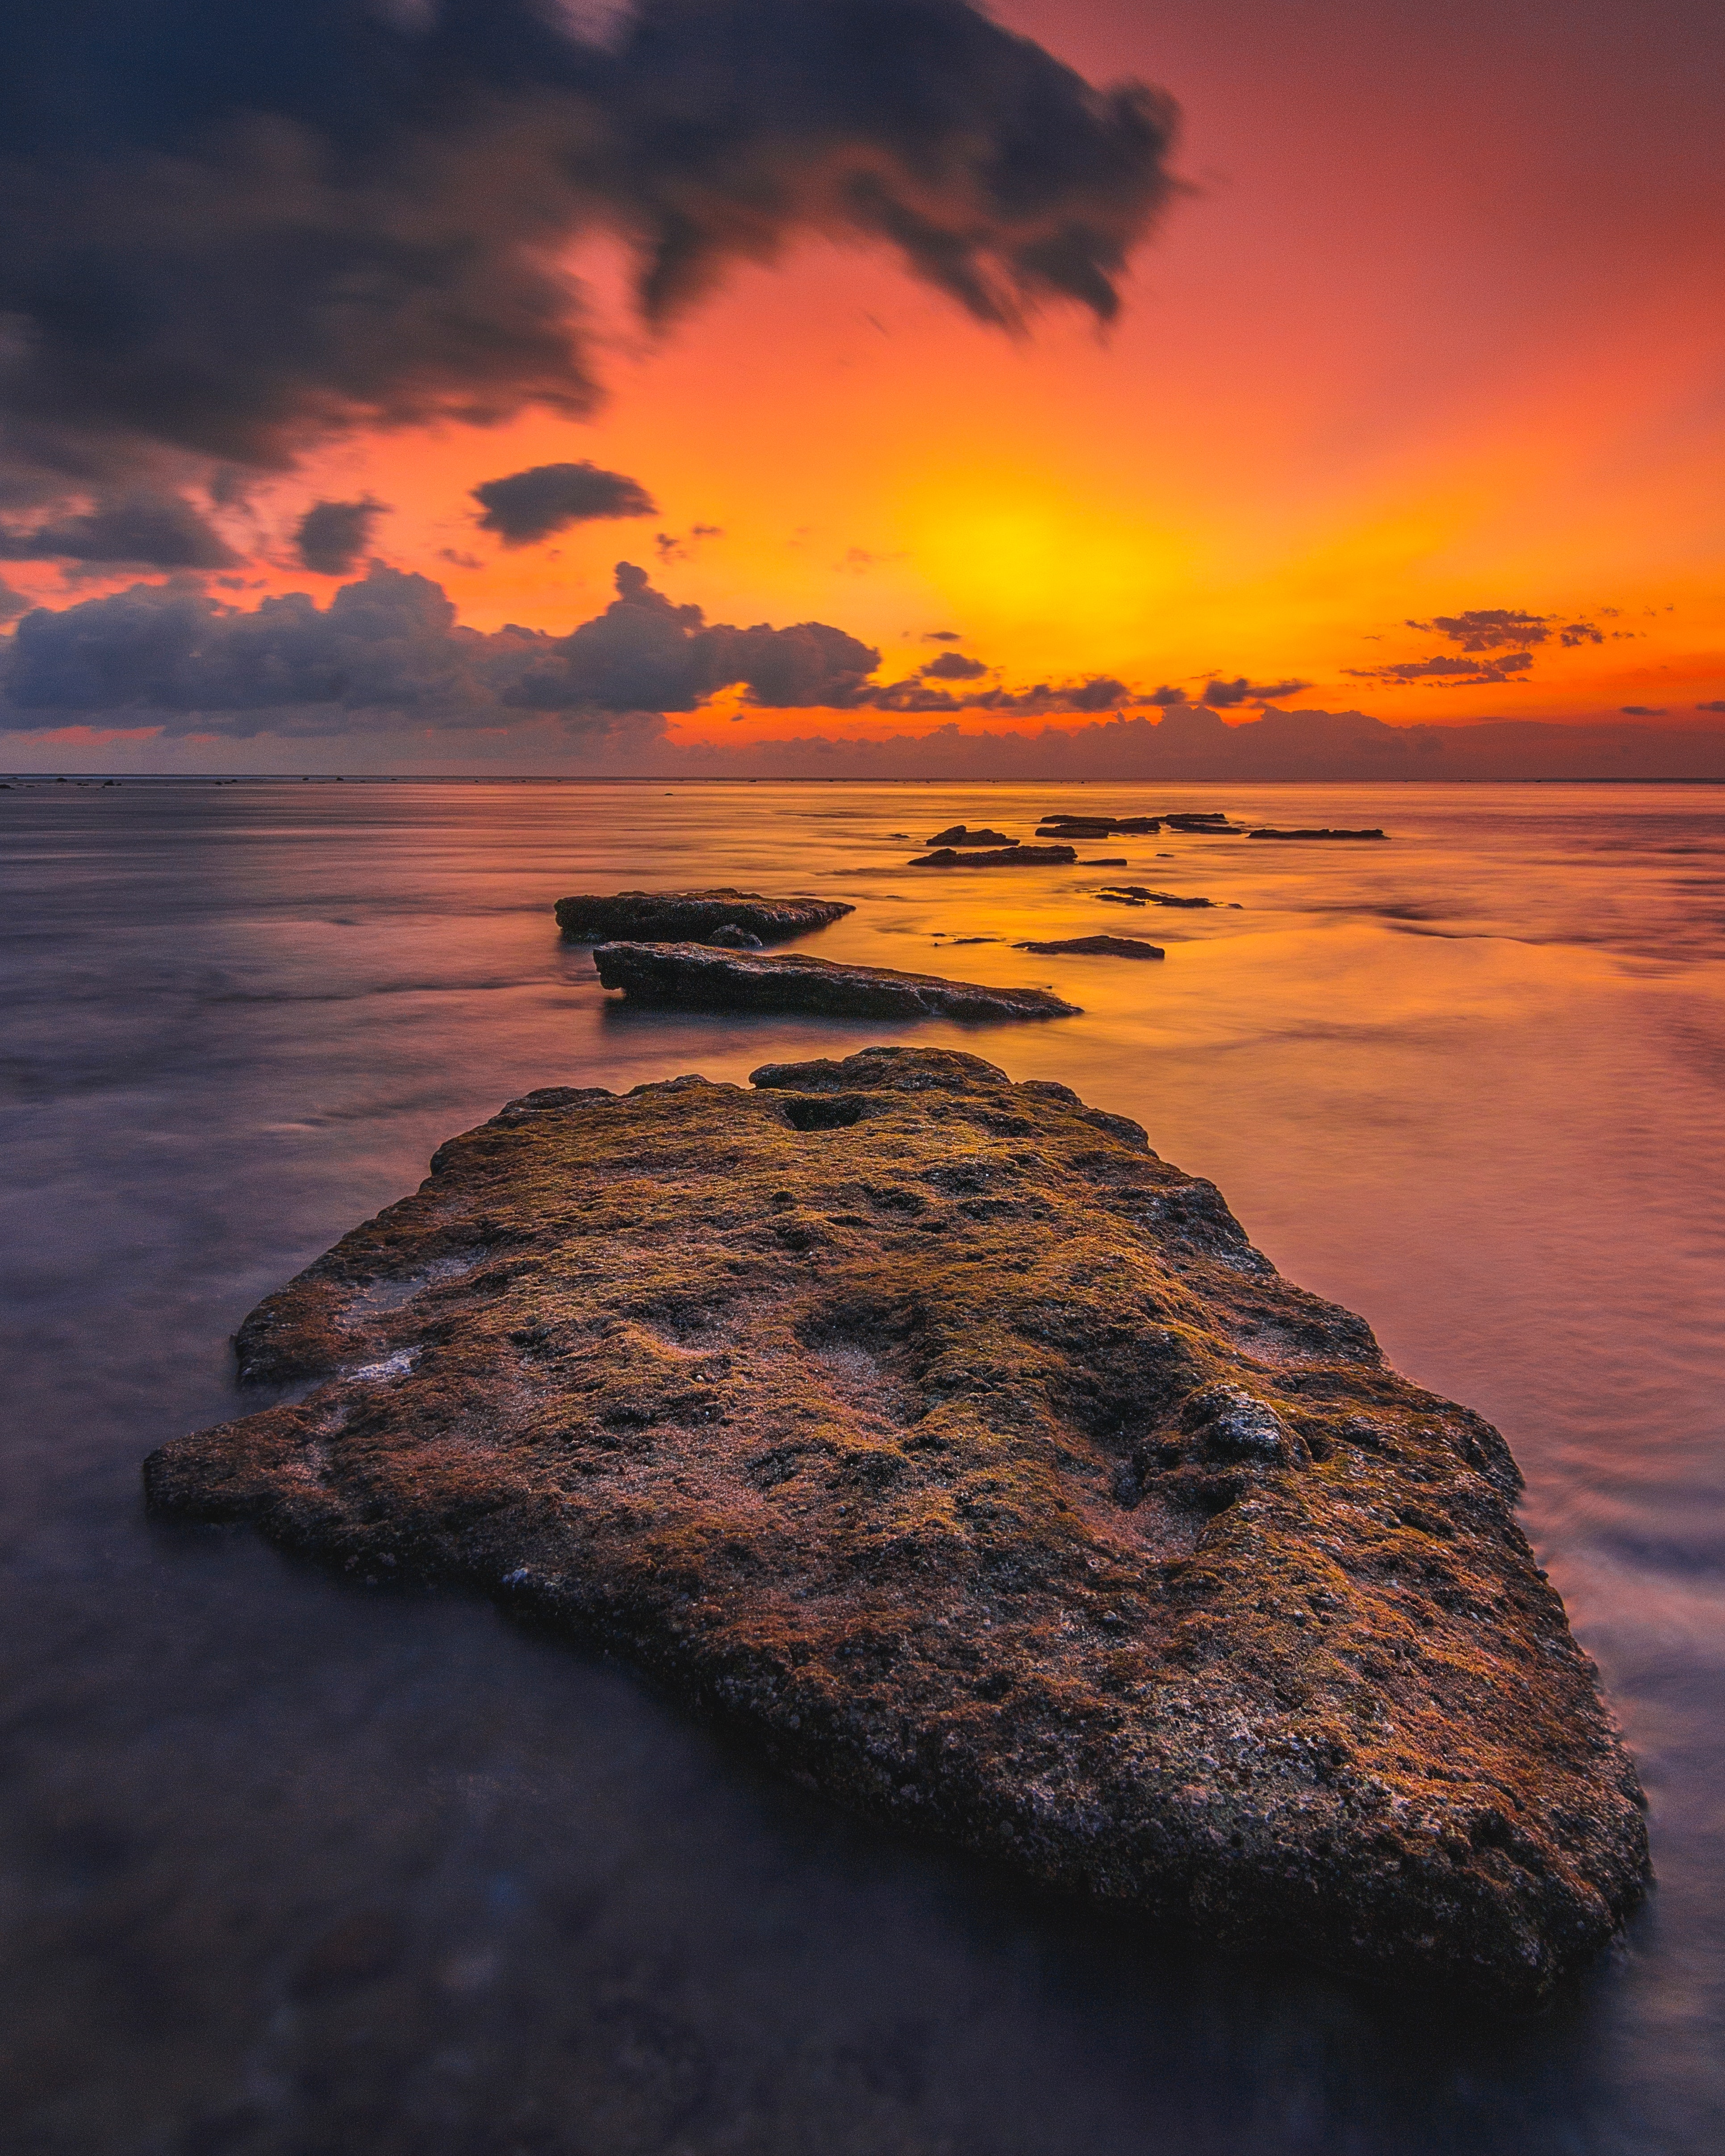
sea, sky, horizon, shore, ocean, headland, sunrise, sunset, dawn, coast, calm, rock, morning, reflection, dusk, water, wave, afterglow, evening, cloud, promontory, cape, landscape, computer wallpaper